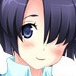
Portrait style: Anime Portrait